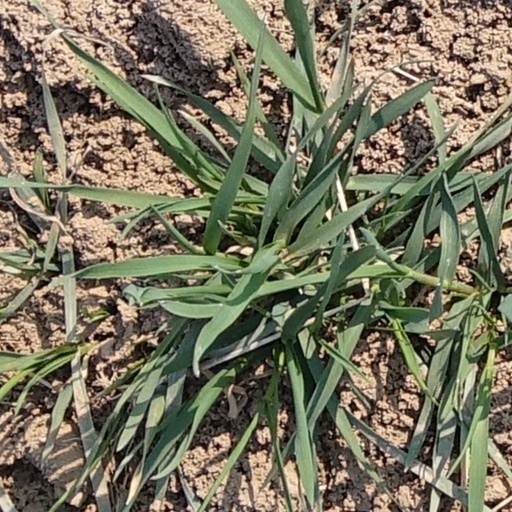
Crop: wheat